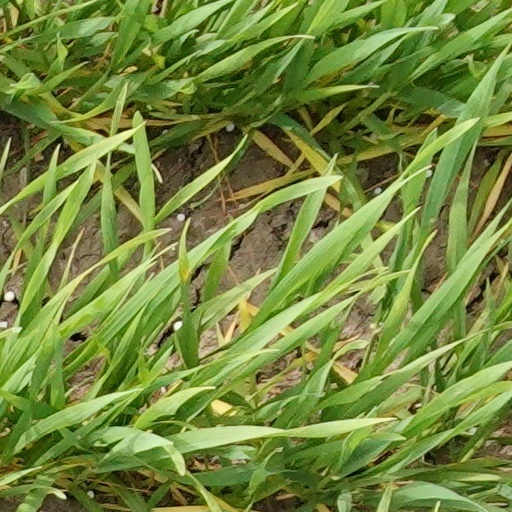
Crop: wheat